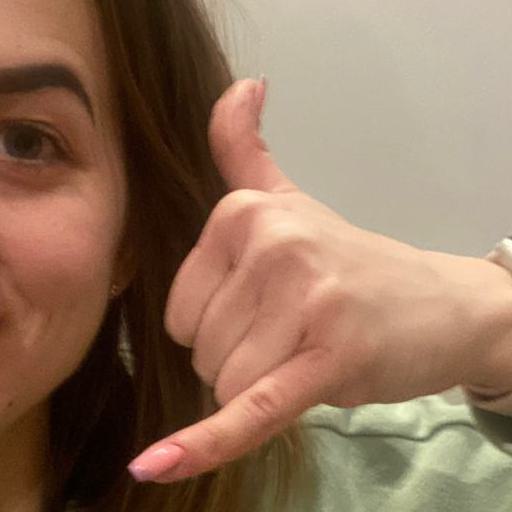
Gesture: call